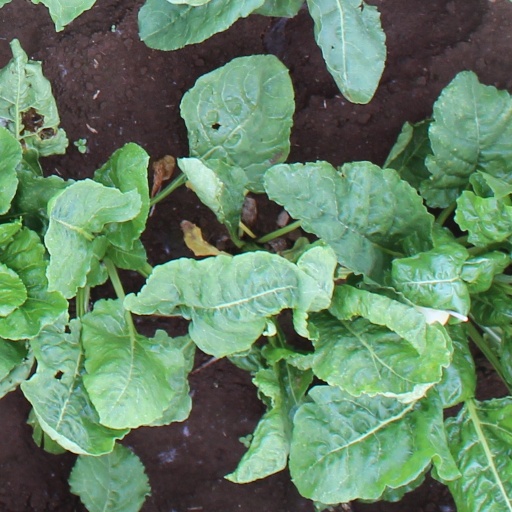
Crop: sugar beet